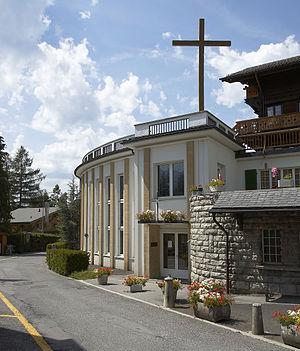
Villars-sur-Ollon est une localité et une station de sports d'hiver de la commune d'Ollon. Elle est située dans les Préalpes vaudoises en Suisse.
Huémoz est une localité de la commune d’Ollon, dans la région du Chablais vaudois, en Suisse.